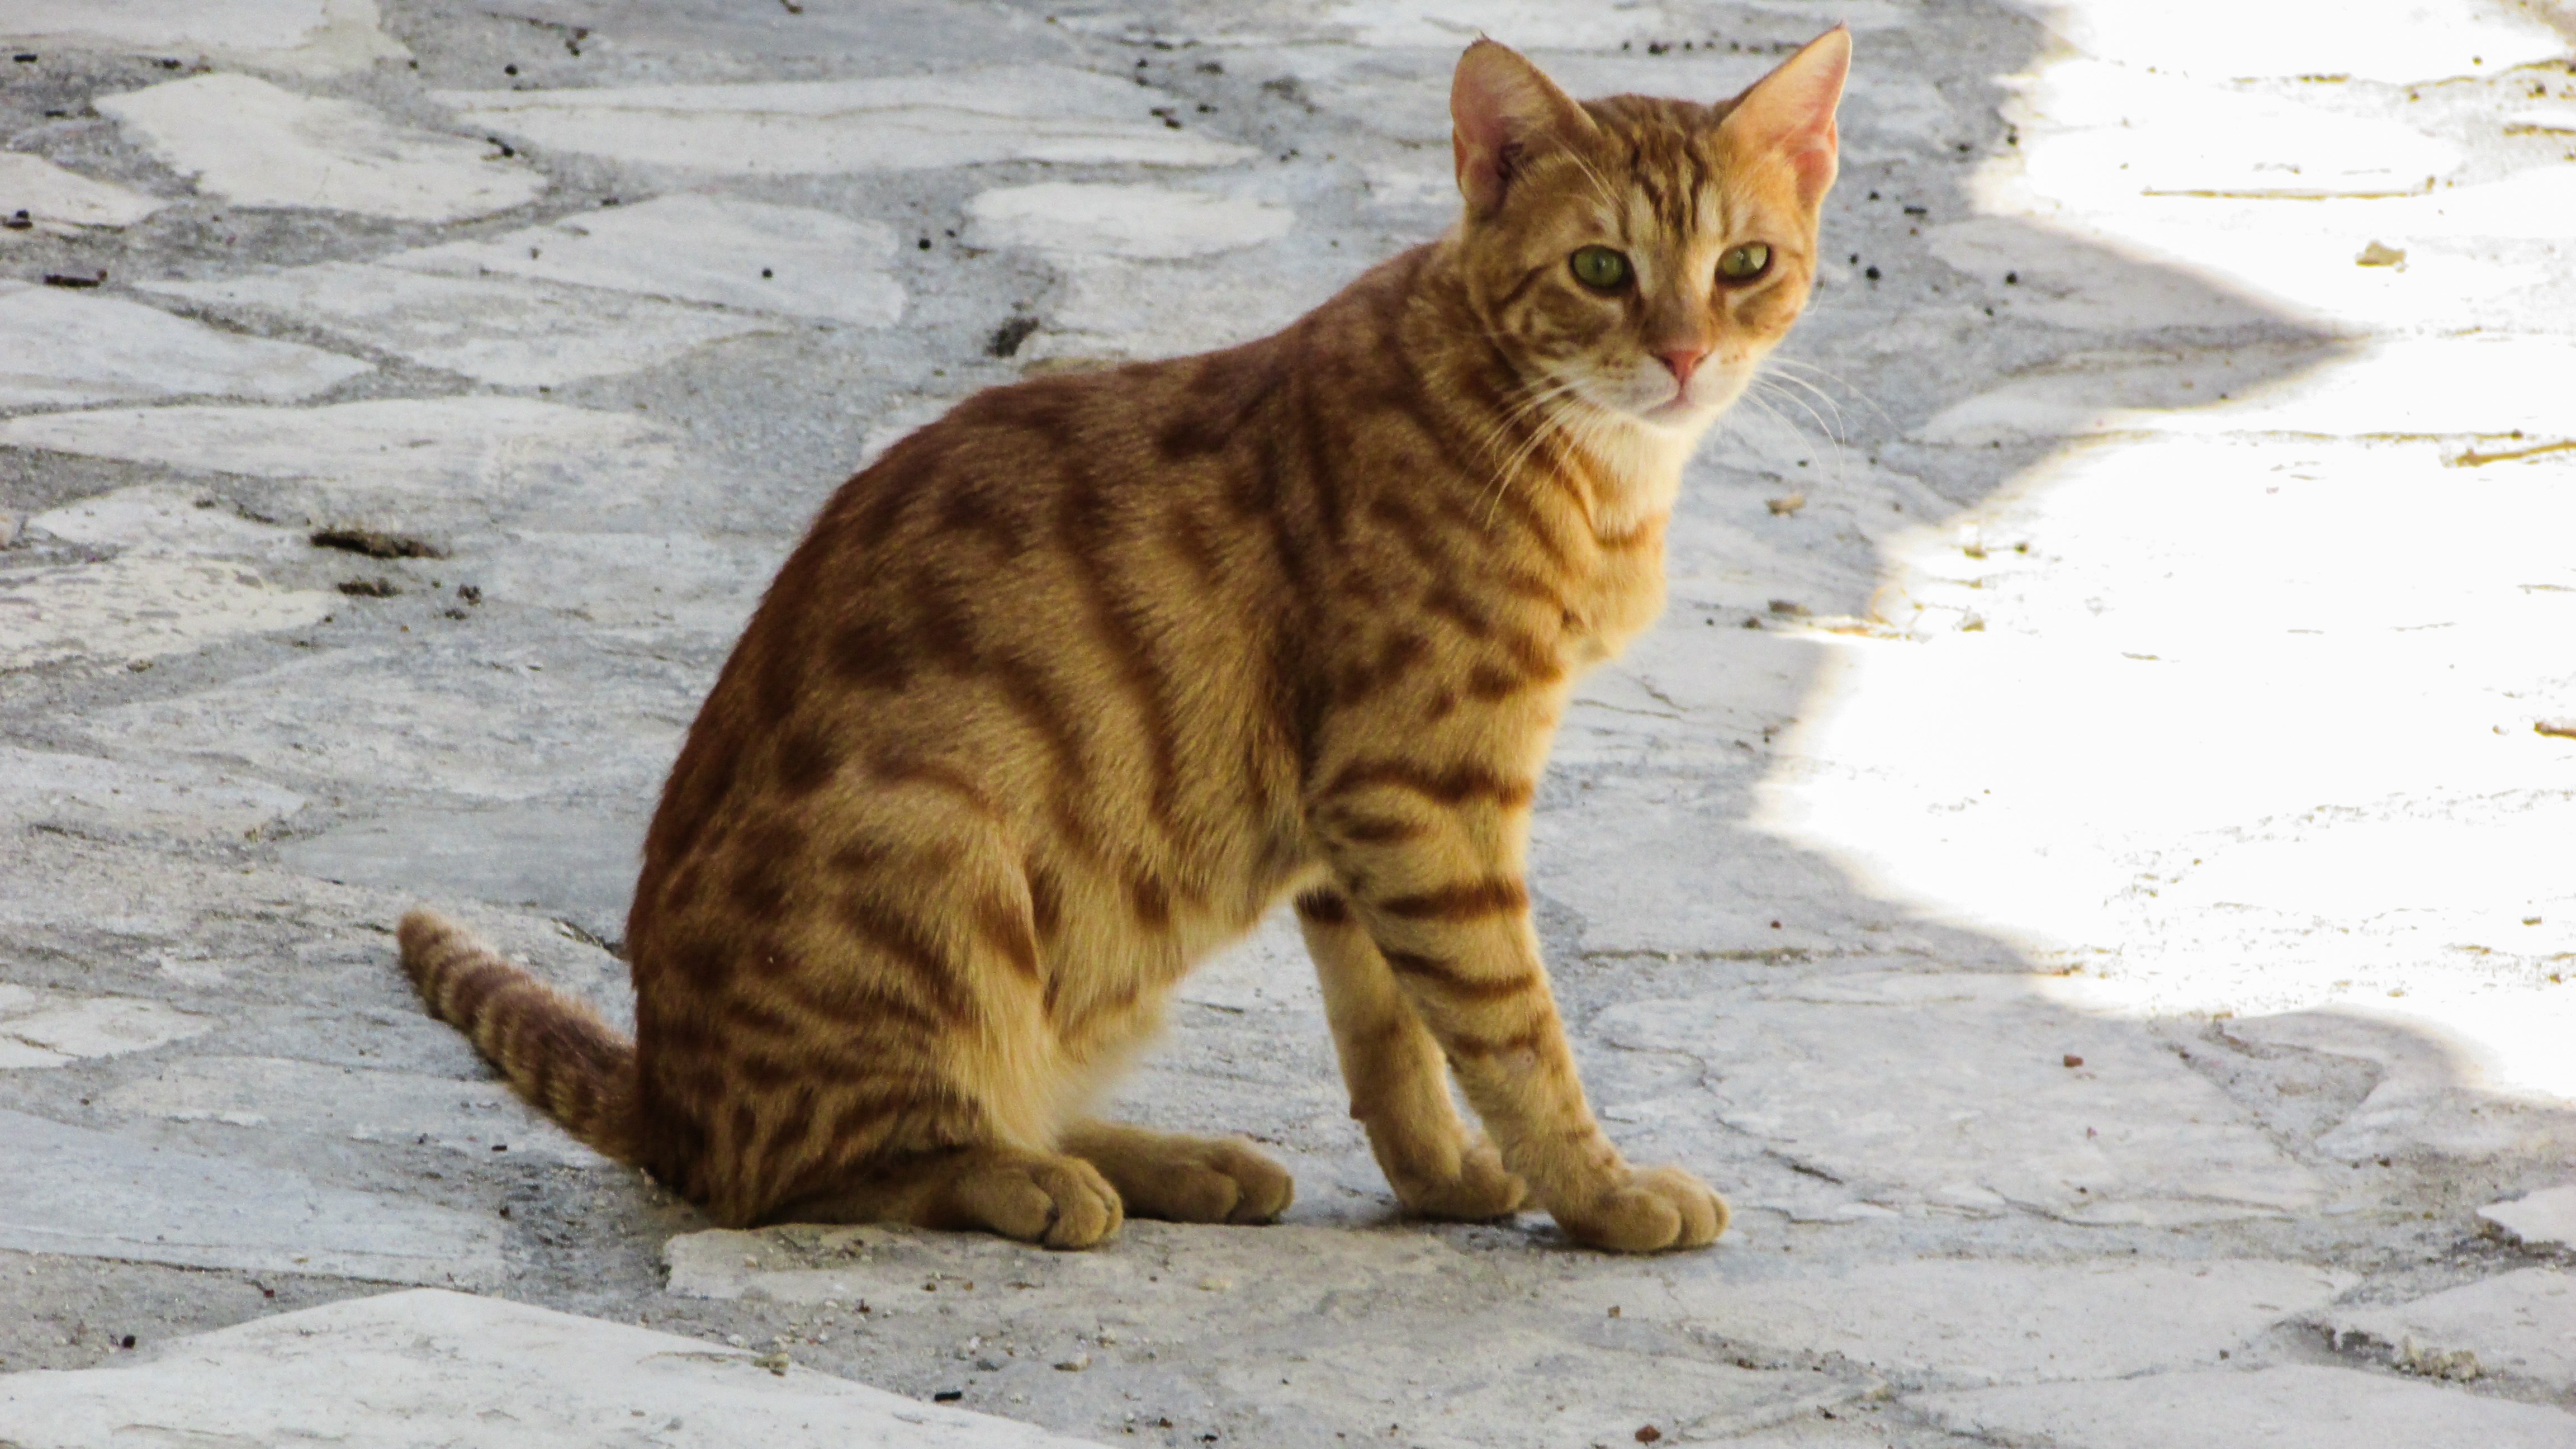
outdoor, cute, summer, red, kitten, cat, mammal, fauna, whiskers, savannah, kitty, vertebrate, stray, curious, cyprus, tabby cat, bengal, european shorthair, wild cat, small to medium sized cats, cat like mammal, carnivoran, domestic short haired cat, pixie bob, rusty spotted cat, ocicat, toyger